Stadttheater Kempten

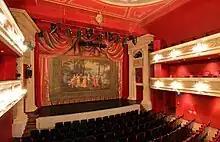
An image of Stadttheater Kempten

Stadttheater Kempten is a theatre in Kempten, Bavaria, Germany.